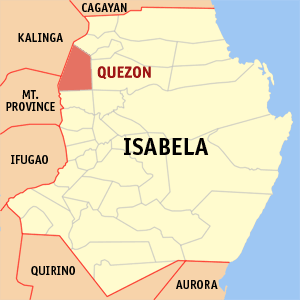
Quezon est une municipalité de la province d’Isabela, aux Philippines.